Apollo 7

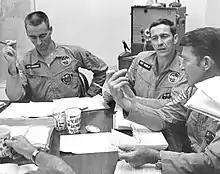
The Apollo 7 crew is debriefed, October 23, 1968

General Sam Phillips, the Apollo Program Manager, said at the time, "Apollo7 goes into my book as a perfect mission. We accomplished 101 percent of our objectives." Kraft wrote, "Schirra and his crew did it all—or at least all of it that counted... [T]hey proved to everyone's satisfaction that the SPS engine was one of the most reliable we'd ever sent into space. They operated the Command and Service Modules with true professionalism." Eisele wrote, "We were insolent, high-handed, and Machiavellian at times. Call it paranoia, call it smart—it got the job done. We had a great flight."